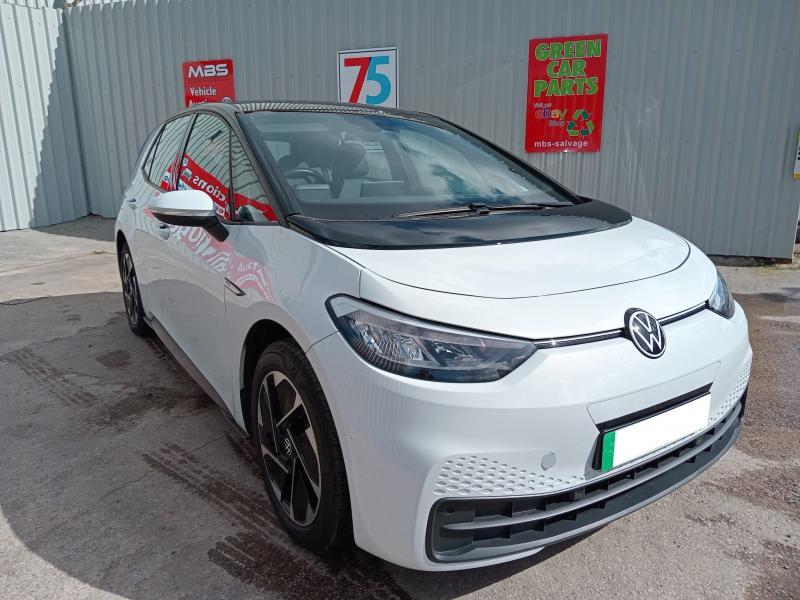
Aucun dommage détecté.
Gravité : aucun